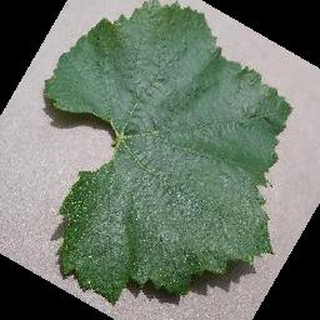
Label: healthy_grape